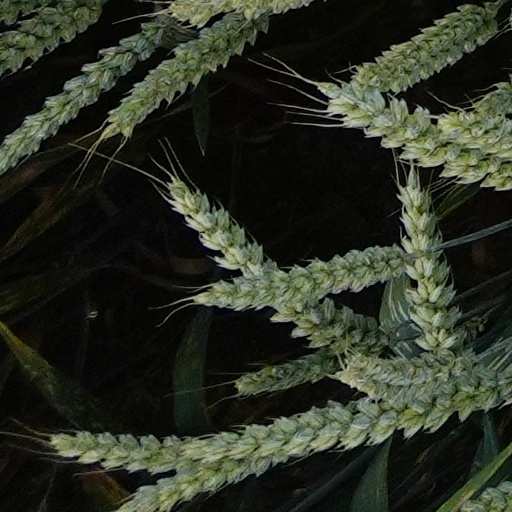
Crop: wheat